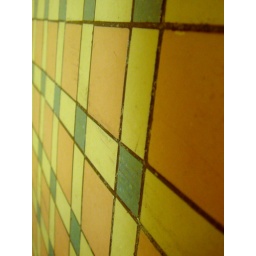
floor tiles in the women's room at the westhampton theater